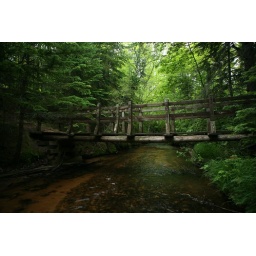
Bridge over Sable Creek (I'm in the river washing the sand off my feet!)